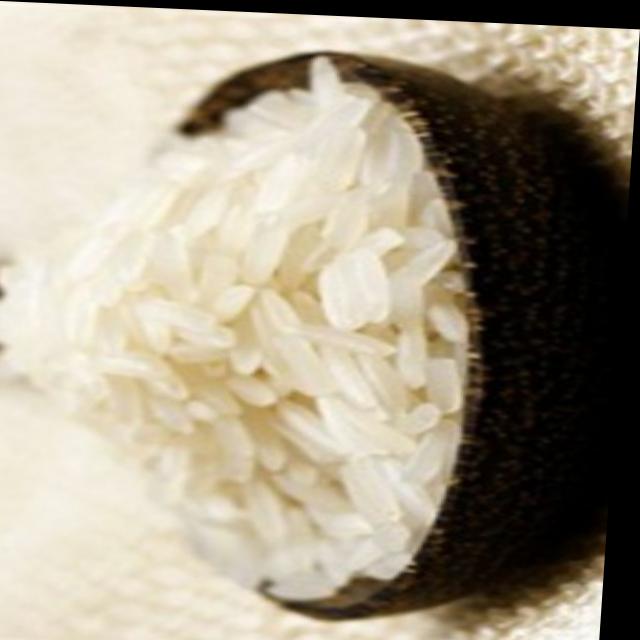
Dish: white_rice